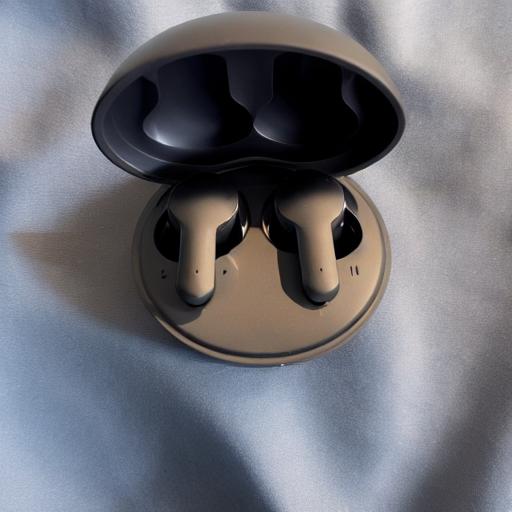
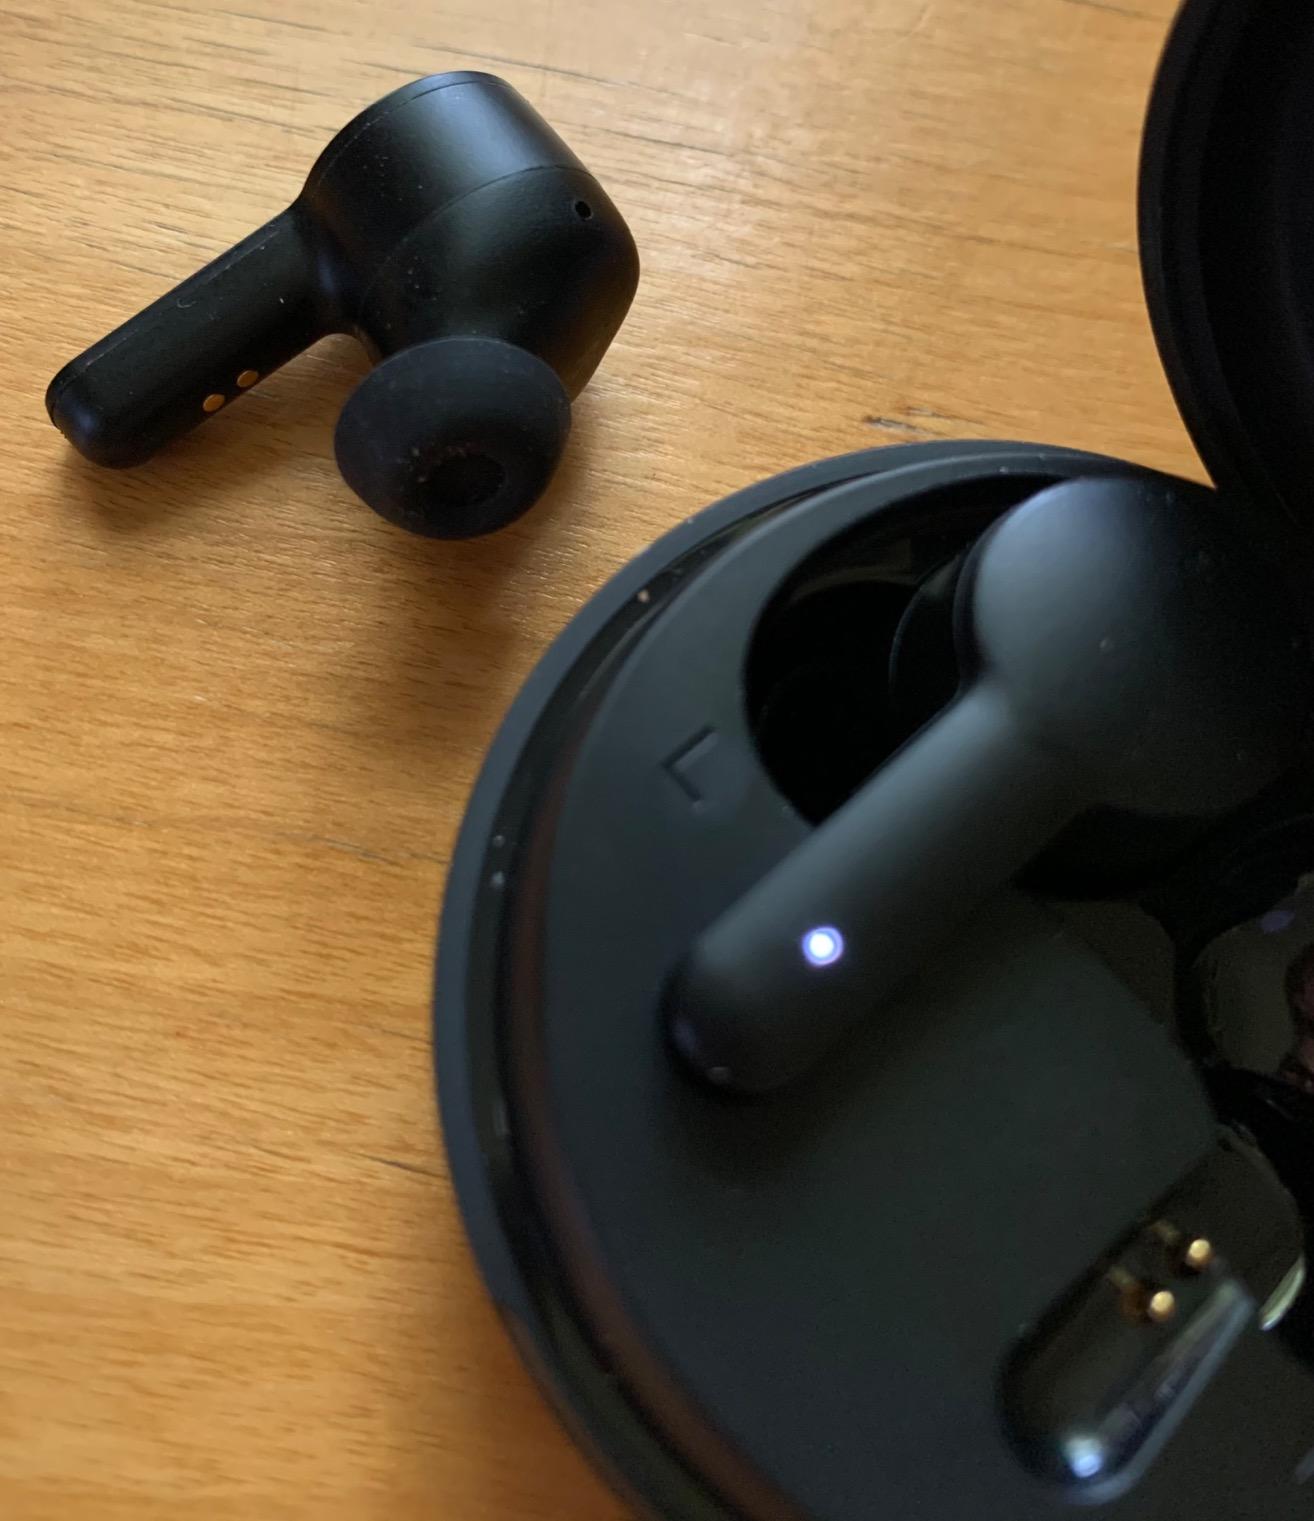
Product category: earbuds
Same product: no